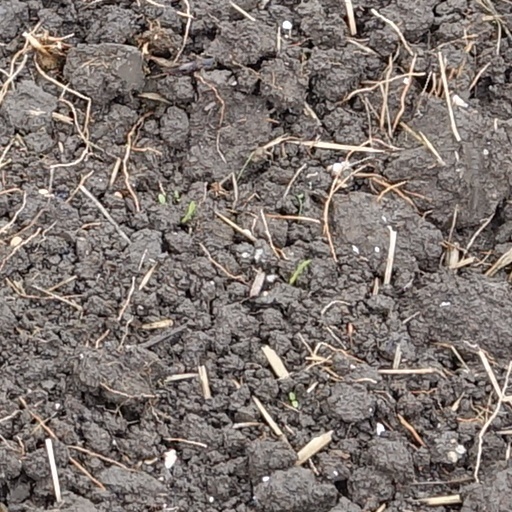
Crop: wheat